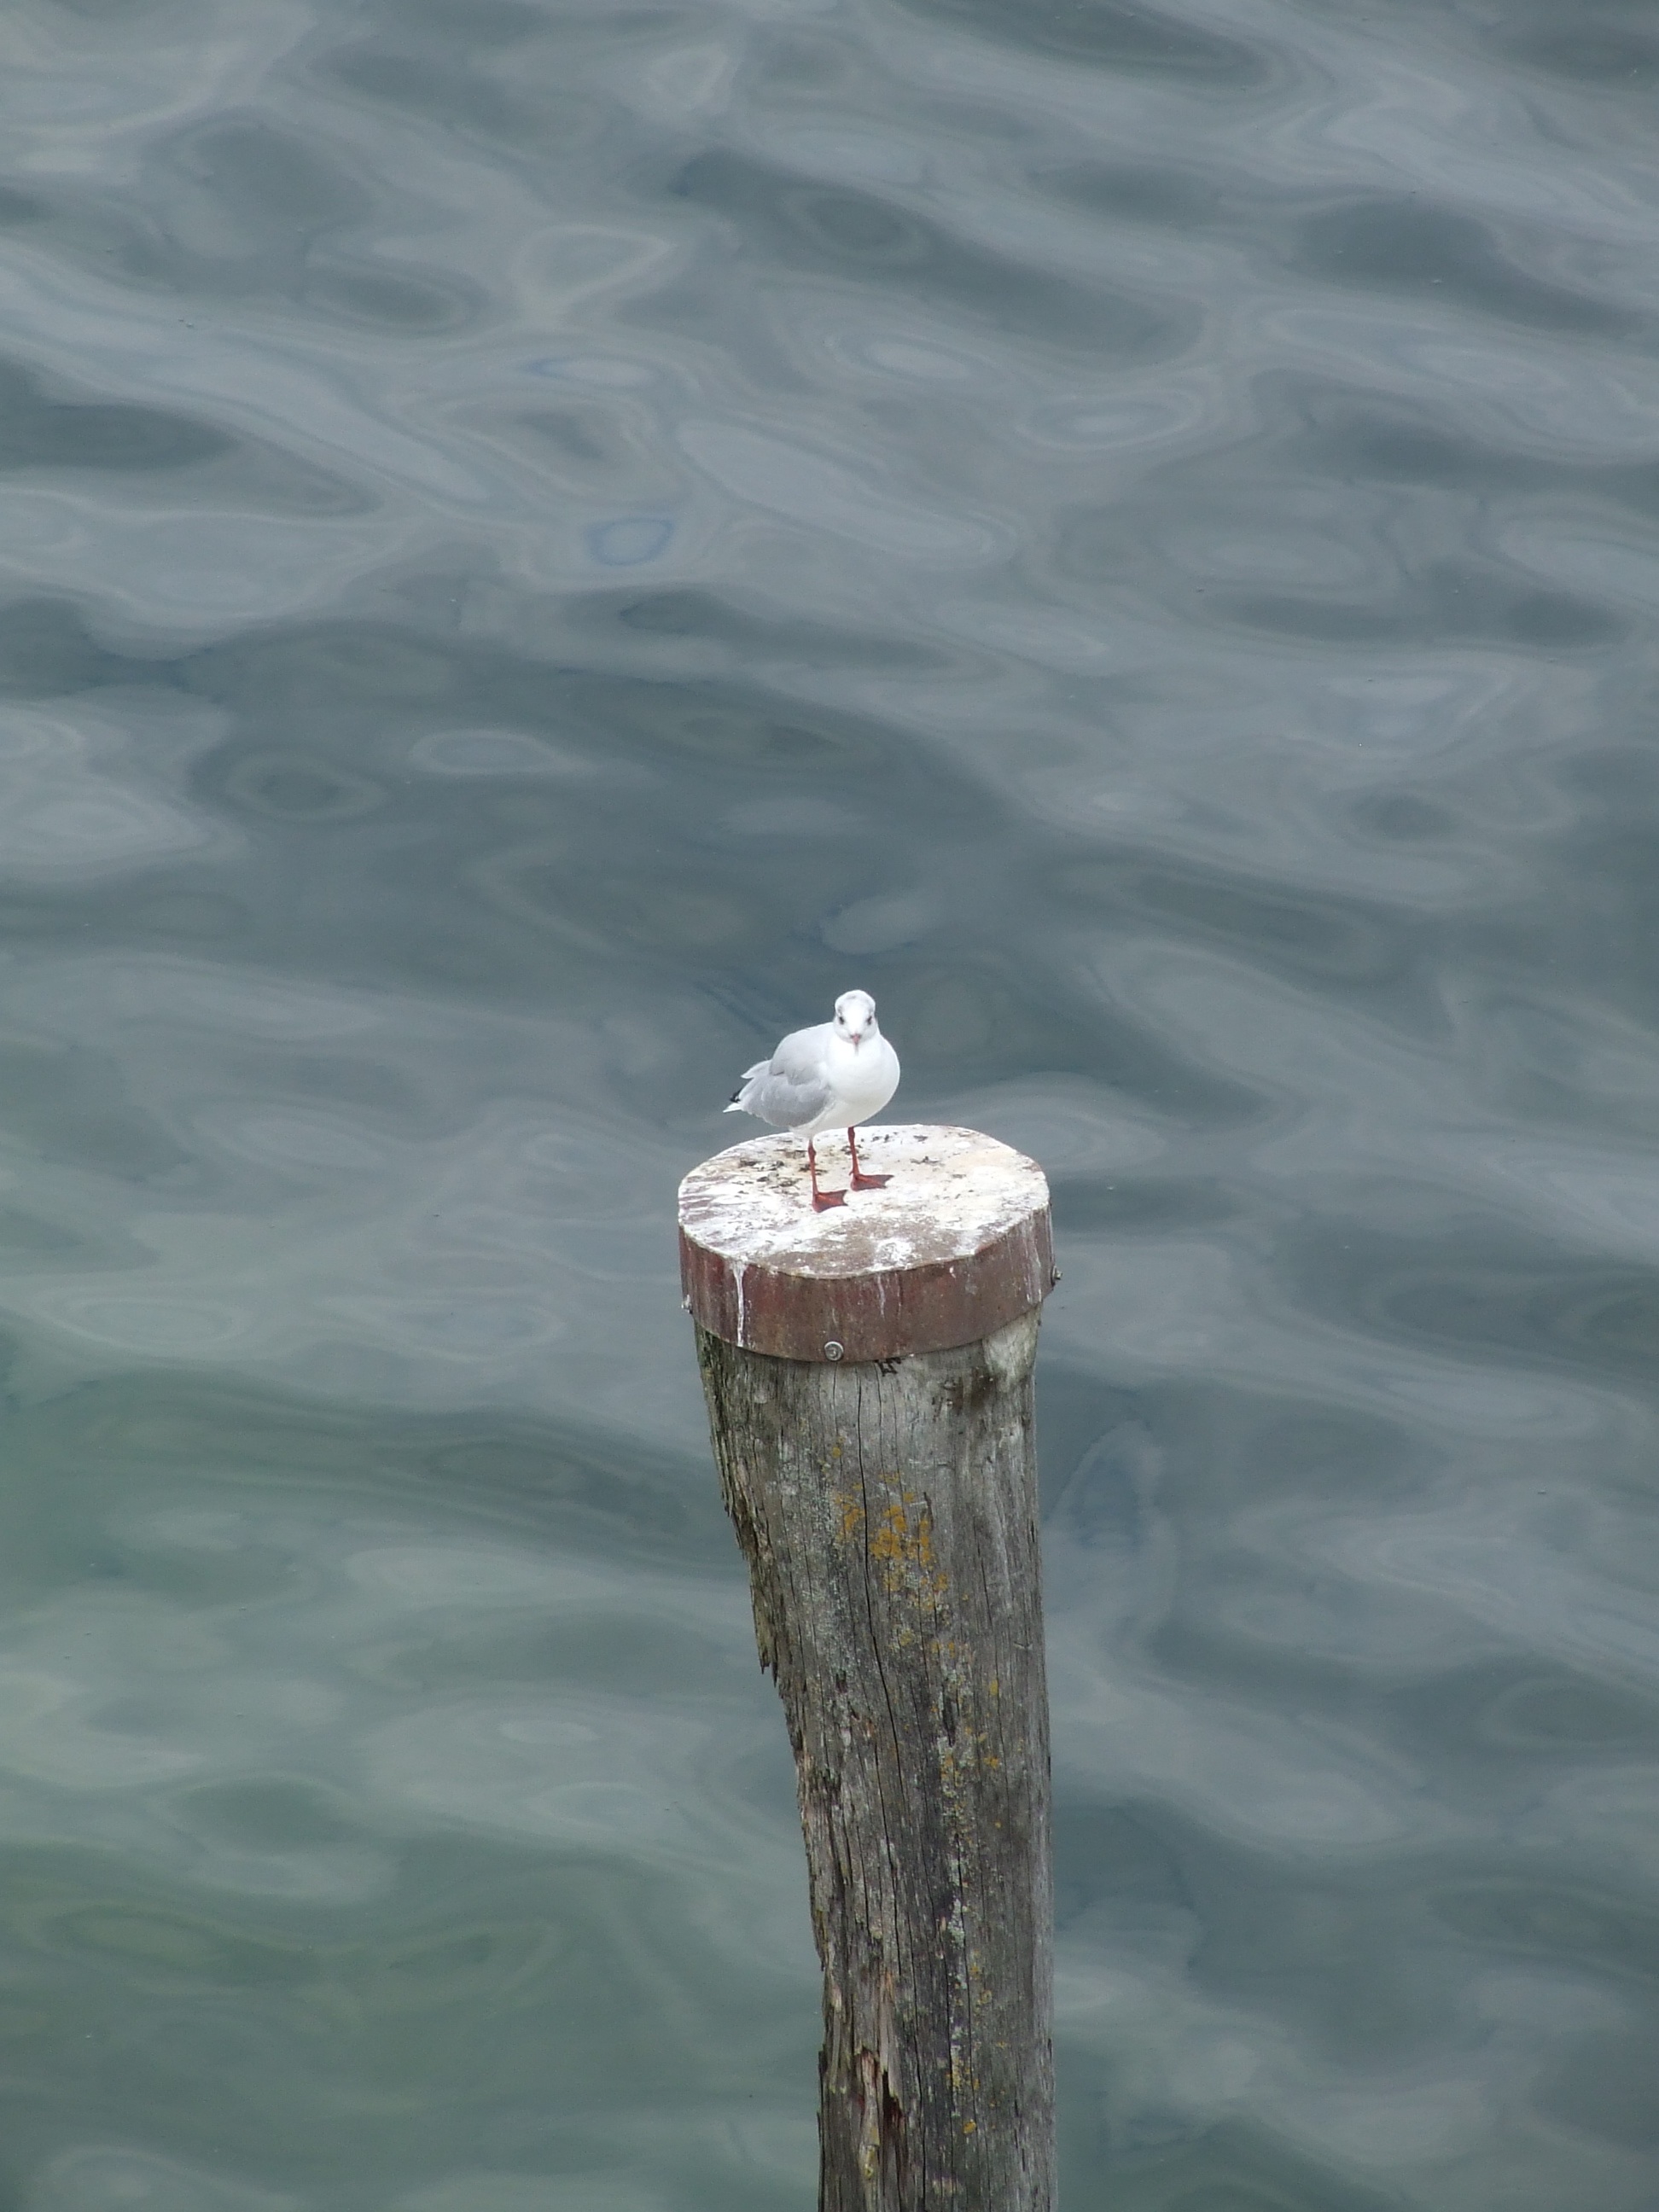
sea, coast, water, ocean, bird, wave, seagull, reflection, tower, water bird, seevogel